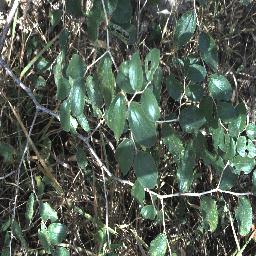
Label: chinee_apple